Medical device

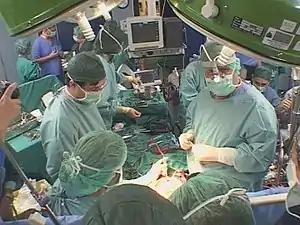
Medical equipment

The Medical Devices Bureau of Health Canada recognizes four classes of medical devices based on the level of control necessary to assure the safety and effectiveness of the device. Class I devices present the lowest potential risk and do not require a licence. Class II devices require the manufacturer's declaration of device safety and effectiveness, whereas Class III and IV devices present a greater potential risk and are subject to in-depth scrutiny. A guidance document for device classification is published by Health Canada.